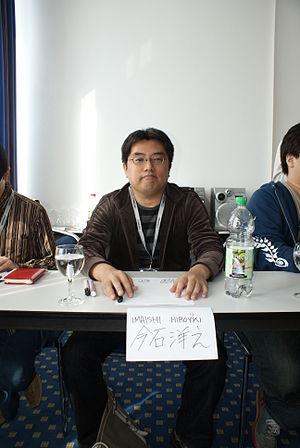
Hiroyuki Imaishi, né le 4 octobre 1971, est un réalisateur d’anime et animateur japonais.